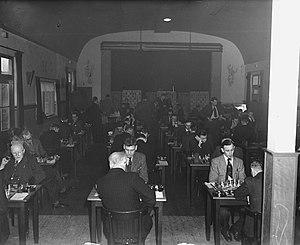
Le tournoi de Wijk aan Zee ou tournoi Tata Steel, créé en 1938, est un tournoi d'échecs qui se déroule dans la station balnéaire de Wijk aan Zee aux Pays-Bas. Ce tournoi a lieu tous les ans, habituellement en janvier.